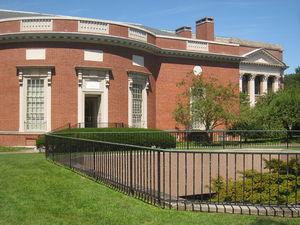
La Houghton Library, située du côté sud de Harvard Yard et adjacente à la bibliothèque Widener, est le dépôt principal de l'Université Harvard pour les livres précieux et les manuscrits.